Awaaz Foundation

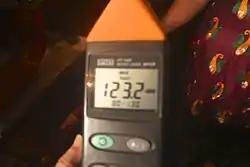
Indian festivals, increasingly commercialised and politicised, are becoming louder and show record peak levels in spite of increased public awareness and better implementation of time limits following Court Orders.

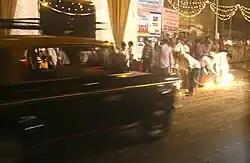
Use of firecrackers is increasing and they are now used round the year for every kind of celebration including weddings, cricket matches, Hindu, Muslim and Christian festivals and other miscellaneous events. These firecrackers are being lighted on public roads with traffic passing over them momentarily.

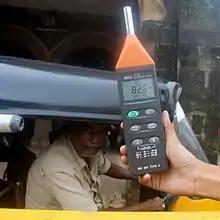
Mumbai is the noisiest city in the world and traffic is a continuous source of noise. An auto rickshaw in Mumbai measures 82.6 dB during this recording by Awaaz Foundation

Noise pollution is a serious health hazard and can cause annoyance and aggression, hypertension, high stress levels, tinnitus, hearing loss, sleep disturbances, heart disease, mental illness and other serious effects on health. Like smoking, noise pollution affects active and passive recipients when noise levels cross certain safe boundaries. Anti-Social behaviour such as public use of firecrackers and loudspeakers is a highly sensitive social issue in India.